Kristian Jaani

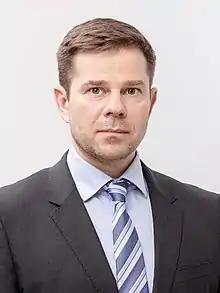

Kristian Jaani (born 11 December 1976) is an Estonian politician and a former high-ranking police officer. He served as Minister of the Interior in the cabinet of Prime Minister Kaja Kallas from 2021 to 2022. He was nominated by the Centre Party as an independent in January 2021 and officially joined the party on 9 June 2021 and left the party 22 June 2022.